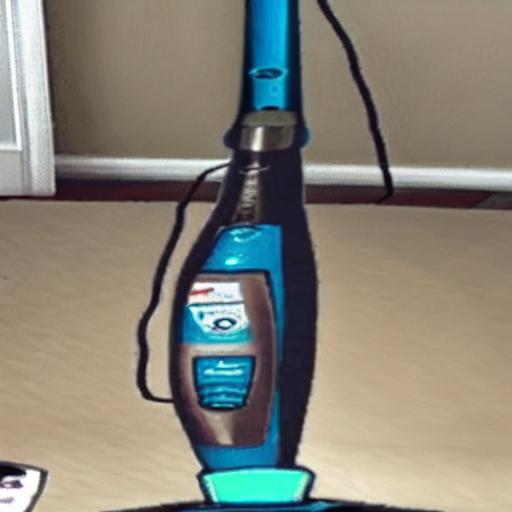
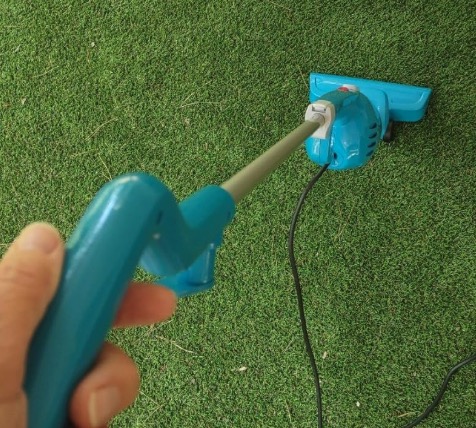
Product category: items_vacuum
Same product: no